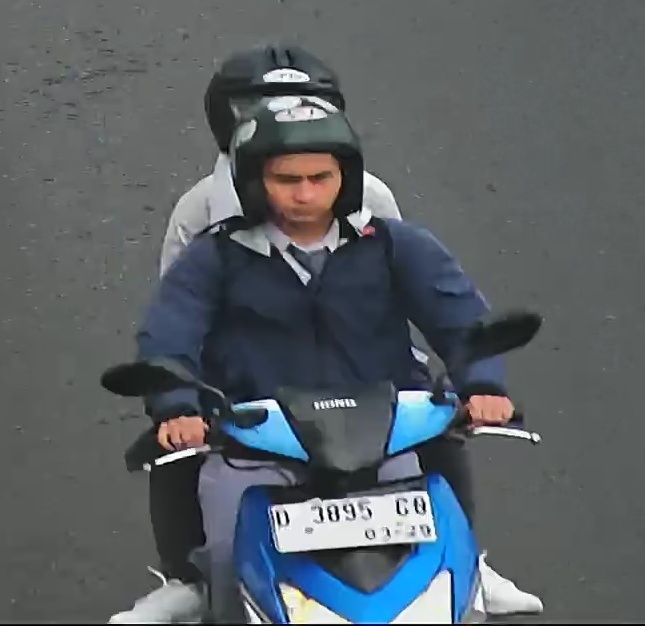
person-with-helmet: 2
person-without-helmet: 0